Encarna Sant-Celoni i Verger

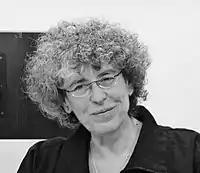
Encarna Sant-Celoni i Verger

Encarna Sant-Celoni i Verger (Tavernes de la Valldigna, La Safor, 1959) is a Spanish narrative writer, poet and translator. In 1983, she won the Ciutat de Cullera prize, with "Dotze contes i una nota necrològica", and in 1985 she obtained the prestigious Premi Joanot Martorell de Gandia, with her novel "Siamangorina". She is a member of AELC and has translated, among other works, "Els mil i un quarts d'hora", by Thomas-Simon Gueullette (Editorial Moll, 2008), and "Ifis i Iante", d'Isaac de Benserade (Martorell: adesiara, 2024), and has co-translated from Danish the anthology "Digte-POEMES", by Tove Ditlevsen (Alfons el Magnànim, 1995), together with Anne Marie Dinesen. And from Arabic she has translated all the cassidas in existence today of the poets of Al Andalus in the work "Perles de la nit. Poetes andalusines", together with Margarida Castells (Adesiara Editorial, 2013).